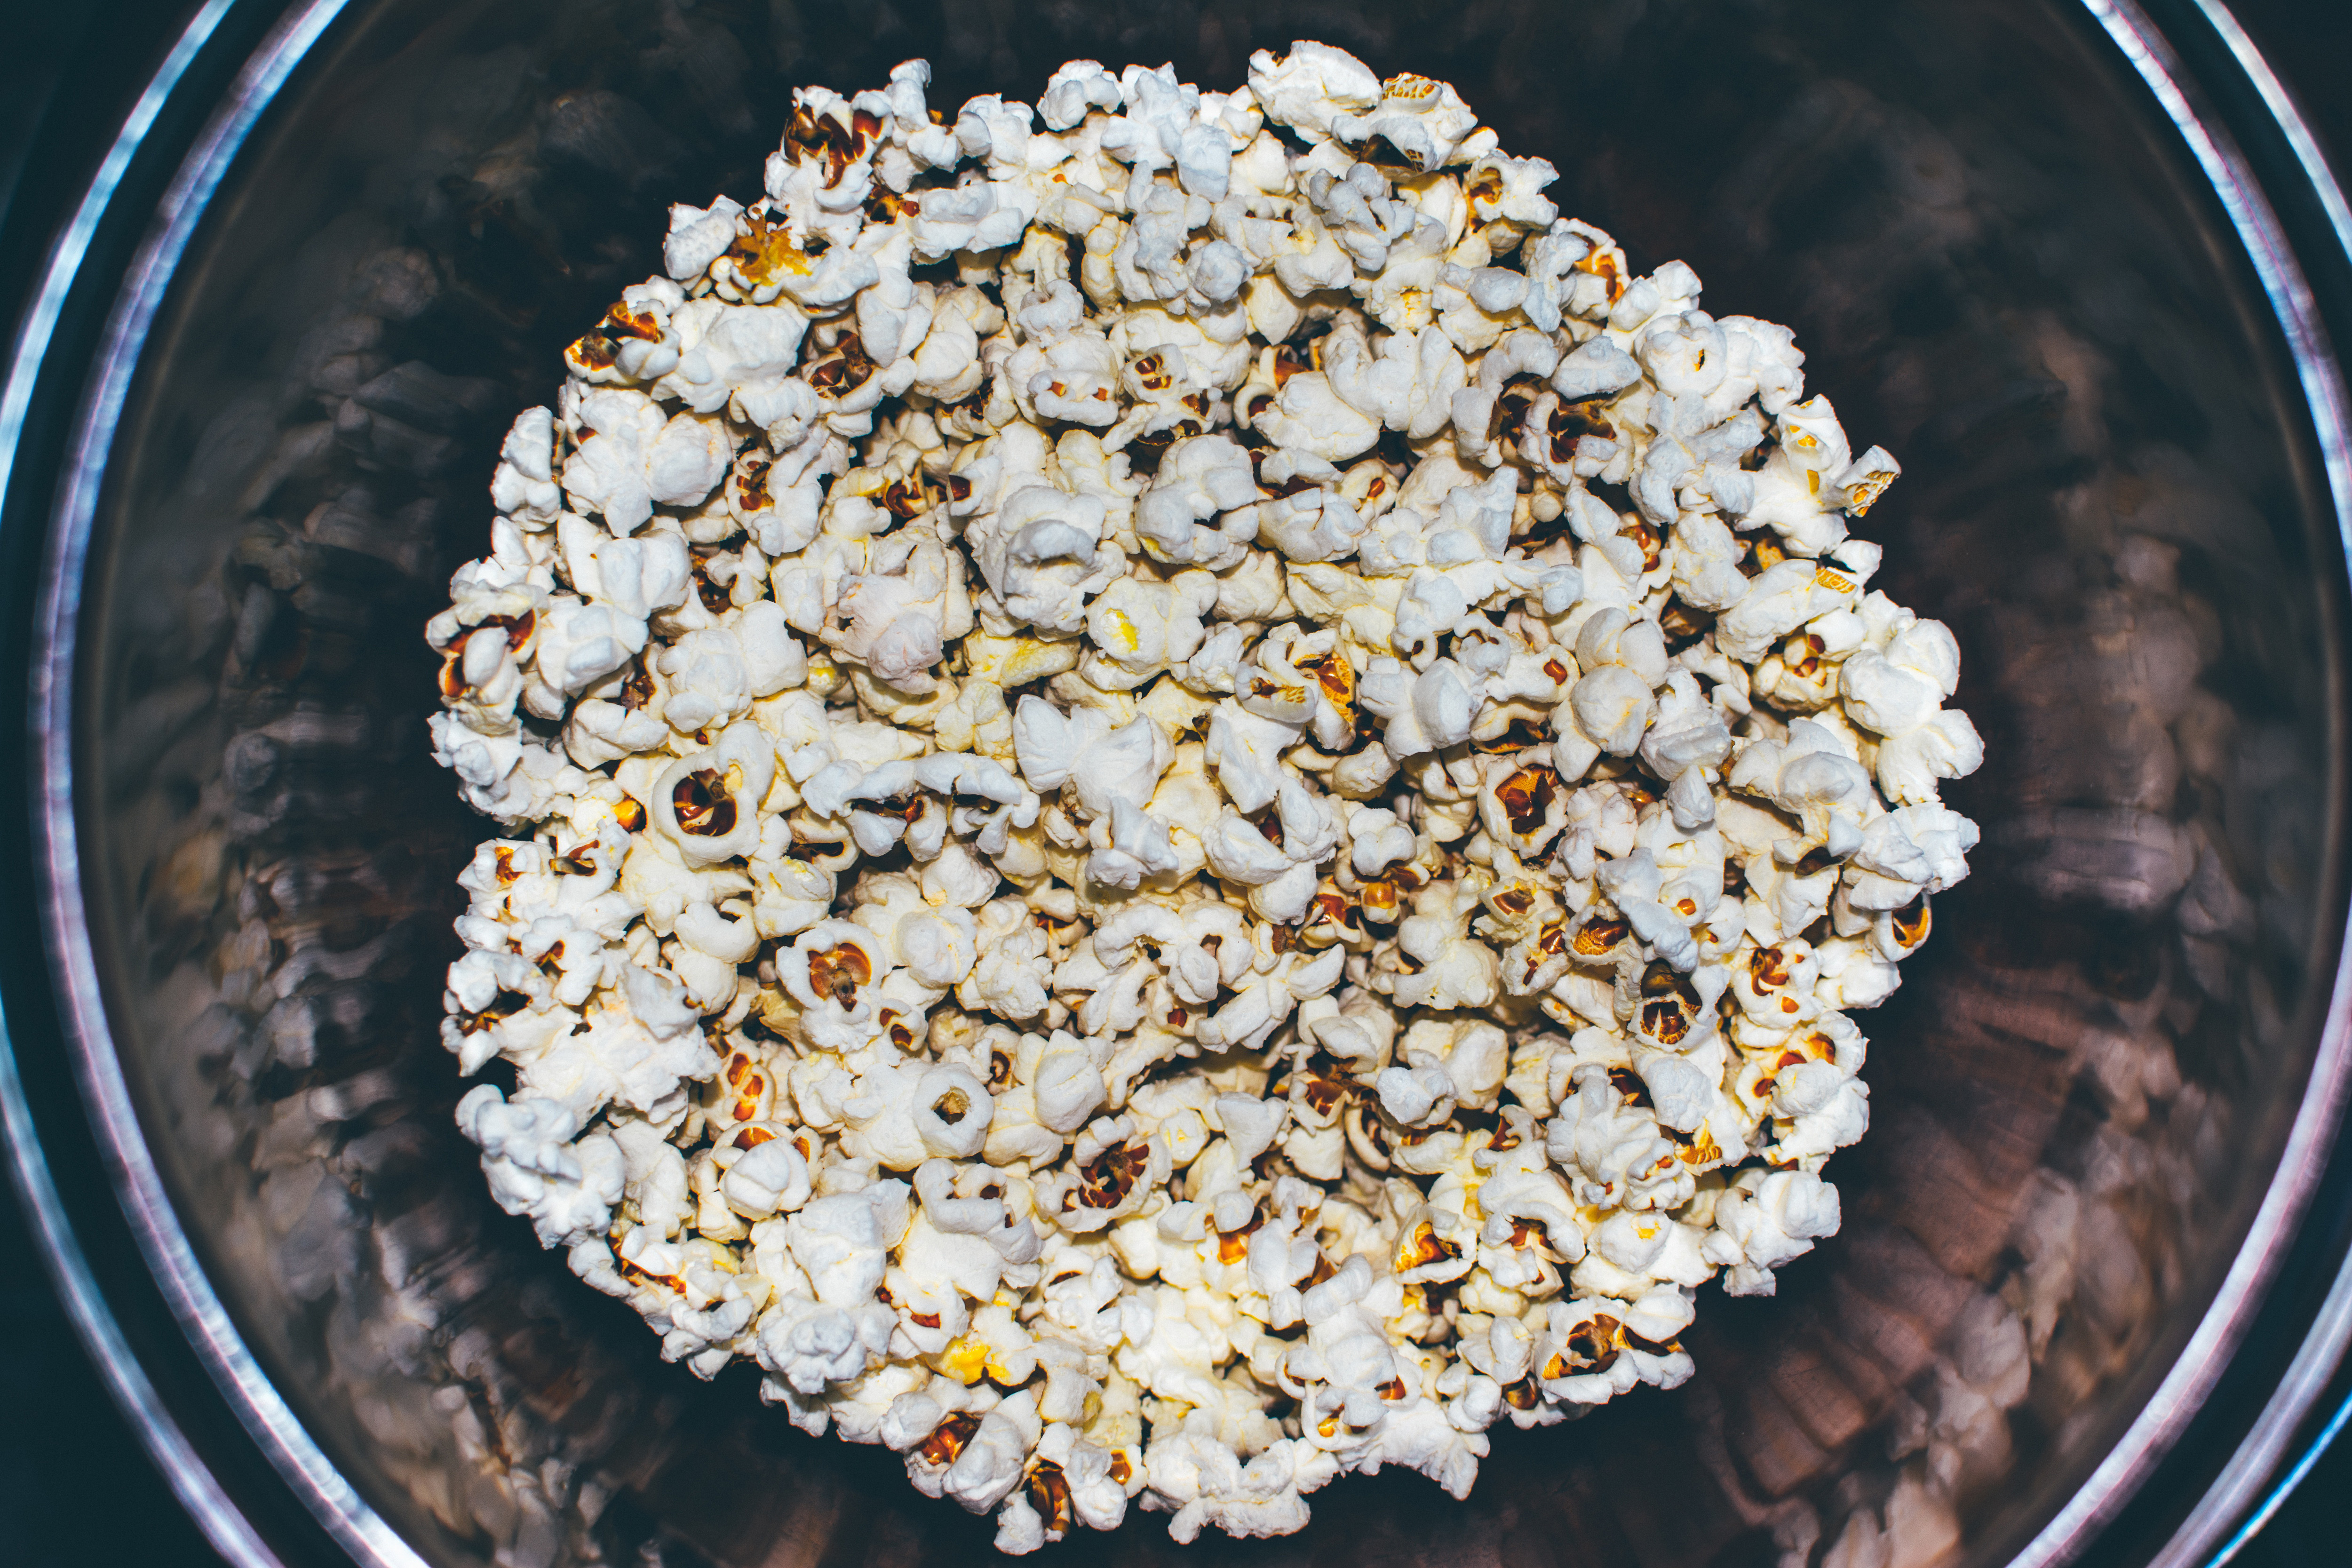
food, cuisine, dish, popcorn, snack, ingredient, kettle corn, recipe, Wild rice, produce